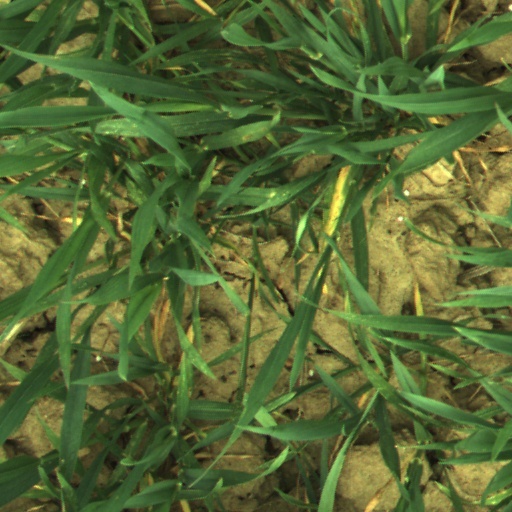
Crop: wheat